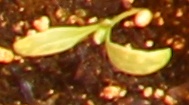
Label: Sugar beet